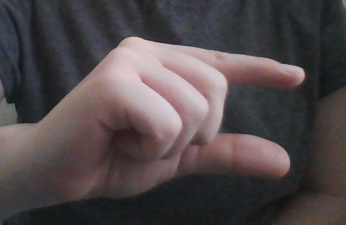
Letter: dal